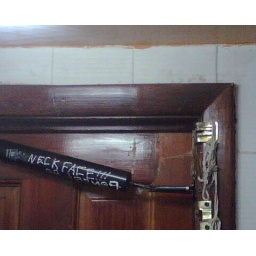
Neckface: in a bathroom mirror